Javier Bello

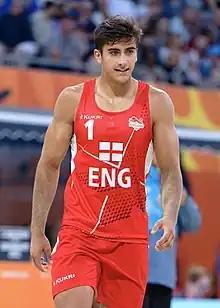
Javier at the 2022 Commonwealth Games

Javier Bello (born 20 July 2000) is a British beach volleyball player.